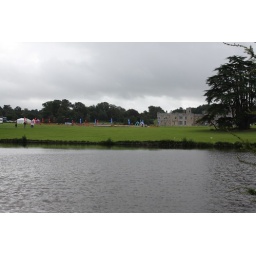
The jousting field with the castle in the background.